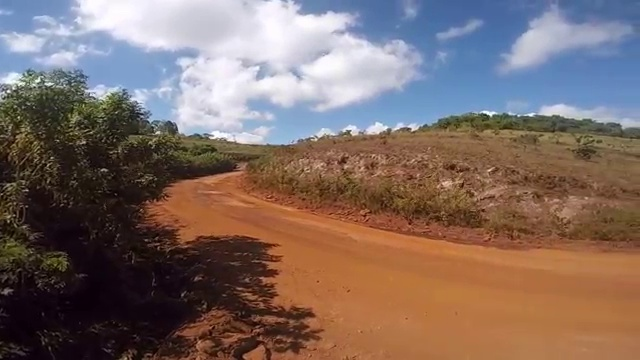
Fire: no
Smoke: no